Gerard van Opstal

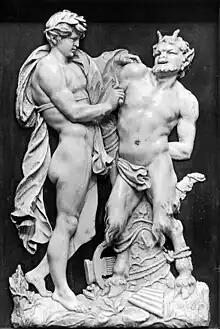
"Apollo and Marsyas"

He was a son-in-law of the Antwerp sculptor Johannes van Mildert. When his father-in-law died, he was contracted by the local city magistrates to complete the sculpture of Christ for the Calvary group on the Falconplein (Falcon square) in Antwerp. He moved to Paris before 1648, presumably at the explicit invitation of Cardinal Richelieu. Here he became one of the founders of France's Académie royale de peinture et de sculpture. Van Opstal was awarded the title 'sculpteur des batiments du roi' (Sculptor of the king's buildings) in 1651. Despite these distinctions, the artist complained that since Charles le Brun was against him he was unable to obtain any royal commissions.